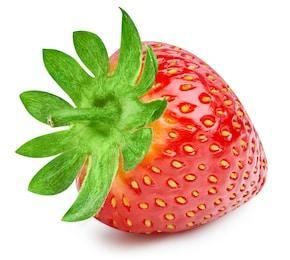
Label: Strawberry